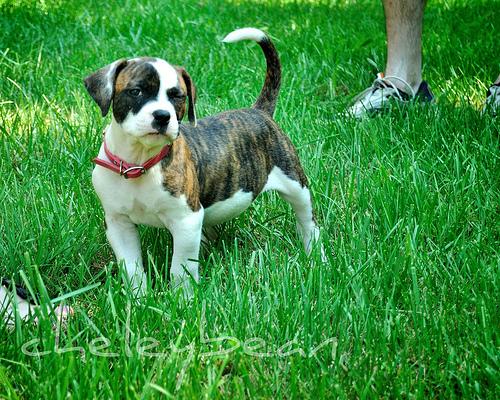
Breed: american bulldog